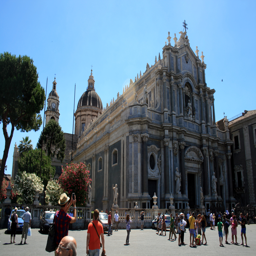
the cathedral of person , the main church